White House United Methodist Church

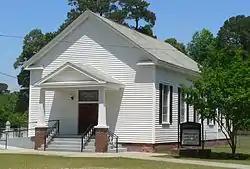

White House Global Methodist Church, also known as the White Meeting House and White Church, is a historic Global Methodist Church located near Bowman, South Carolina. It was built about 1850, and is a one-story, rectangular frame meeting house style building. It forms one-of three campuses of the Bowman Charge Global Methodist Church in the area, with Ebenezer and Wightman Global Methodist Churches being the other two members. White House Global Methodist houses the oldest Methodist congregation in Orangeburg County, dating back to the late 1780s. Francis Asbury visited the congregation in 1801 and 1803.